Thomas Rogers Kimball

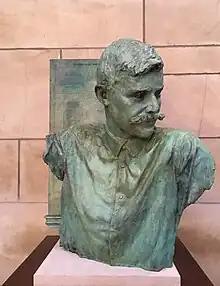
Bust of Kimball created by John Lajba in 2019 for the Nebraska Hall of Fame.

Kimball's success could not survive the Great Depression, which hurt him financially. He died a pauper in 1934. Upon his death, partner William L. Steele remarked that Kimball "did not...as the majority of his contemporaries did, absorb a repertoire of French tricks and come home. He studied architecture as "building", not as merely drawings of the buildings. He seemed to have acquired at an early age that grasp of fundamental principles which was to keep him from being stampeded by passing fads."